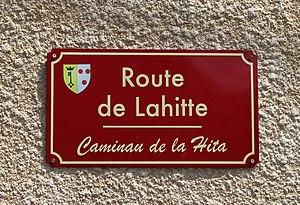
Bonnefont est une commune française située dans le département des Hautes-Pyrénées, en région Occitanie.